Lashana Lynch

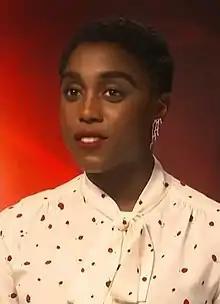
Lynch in 2019

Lashana Lynch (born 27 November 1987) is a British actress. She first gained recognition for her role as Rosaline Capulet in the ABC period drama series "Still Star-Crossed" (2017) going on to win the BAFTA Rising Star Award in 2022. She has had roles in the James Bond film "No Time to Die" (2021), "Matilda the Musical" (2022), "The Woman King" (2022), and "" (2024), as well as the television series "Day of the Jackal" (2024). She has since portrayed Maria Rambeau in the Marvel Cinematic Universe (MCU) beginning with "Captain Marvel" (2019).